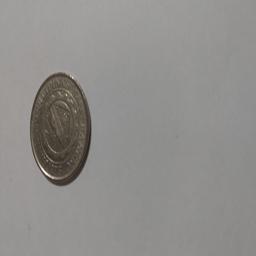
Label: 1_Old_Back